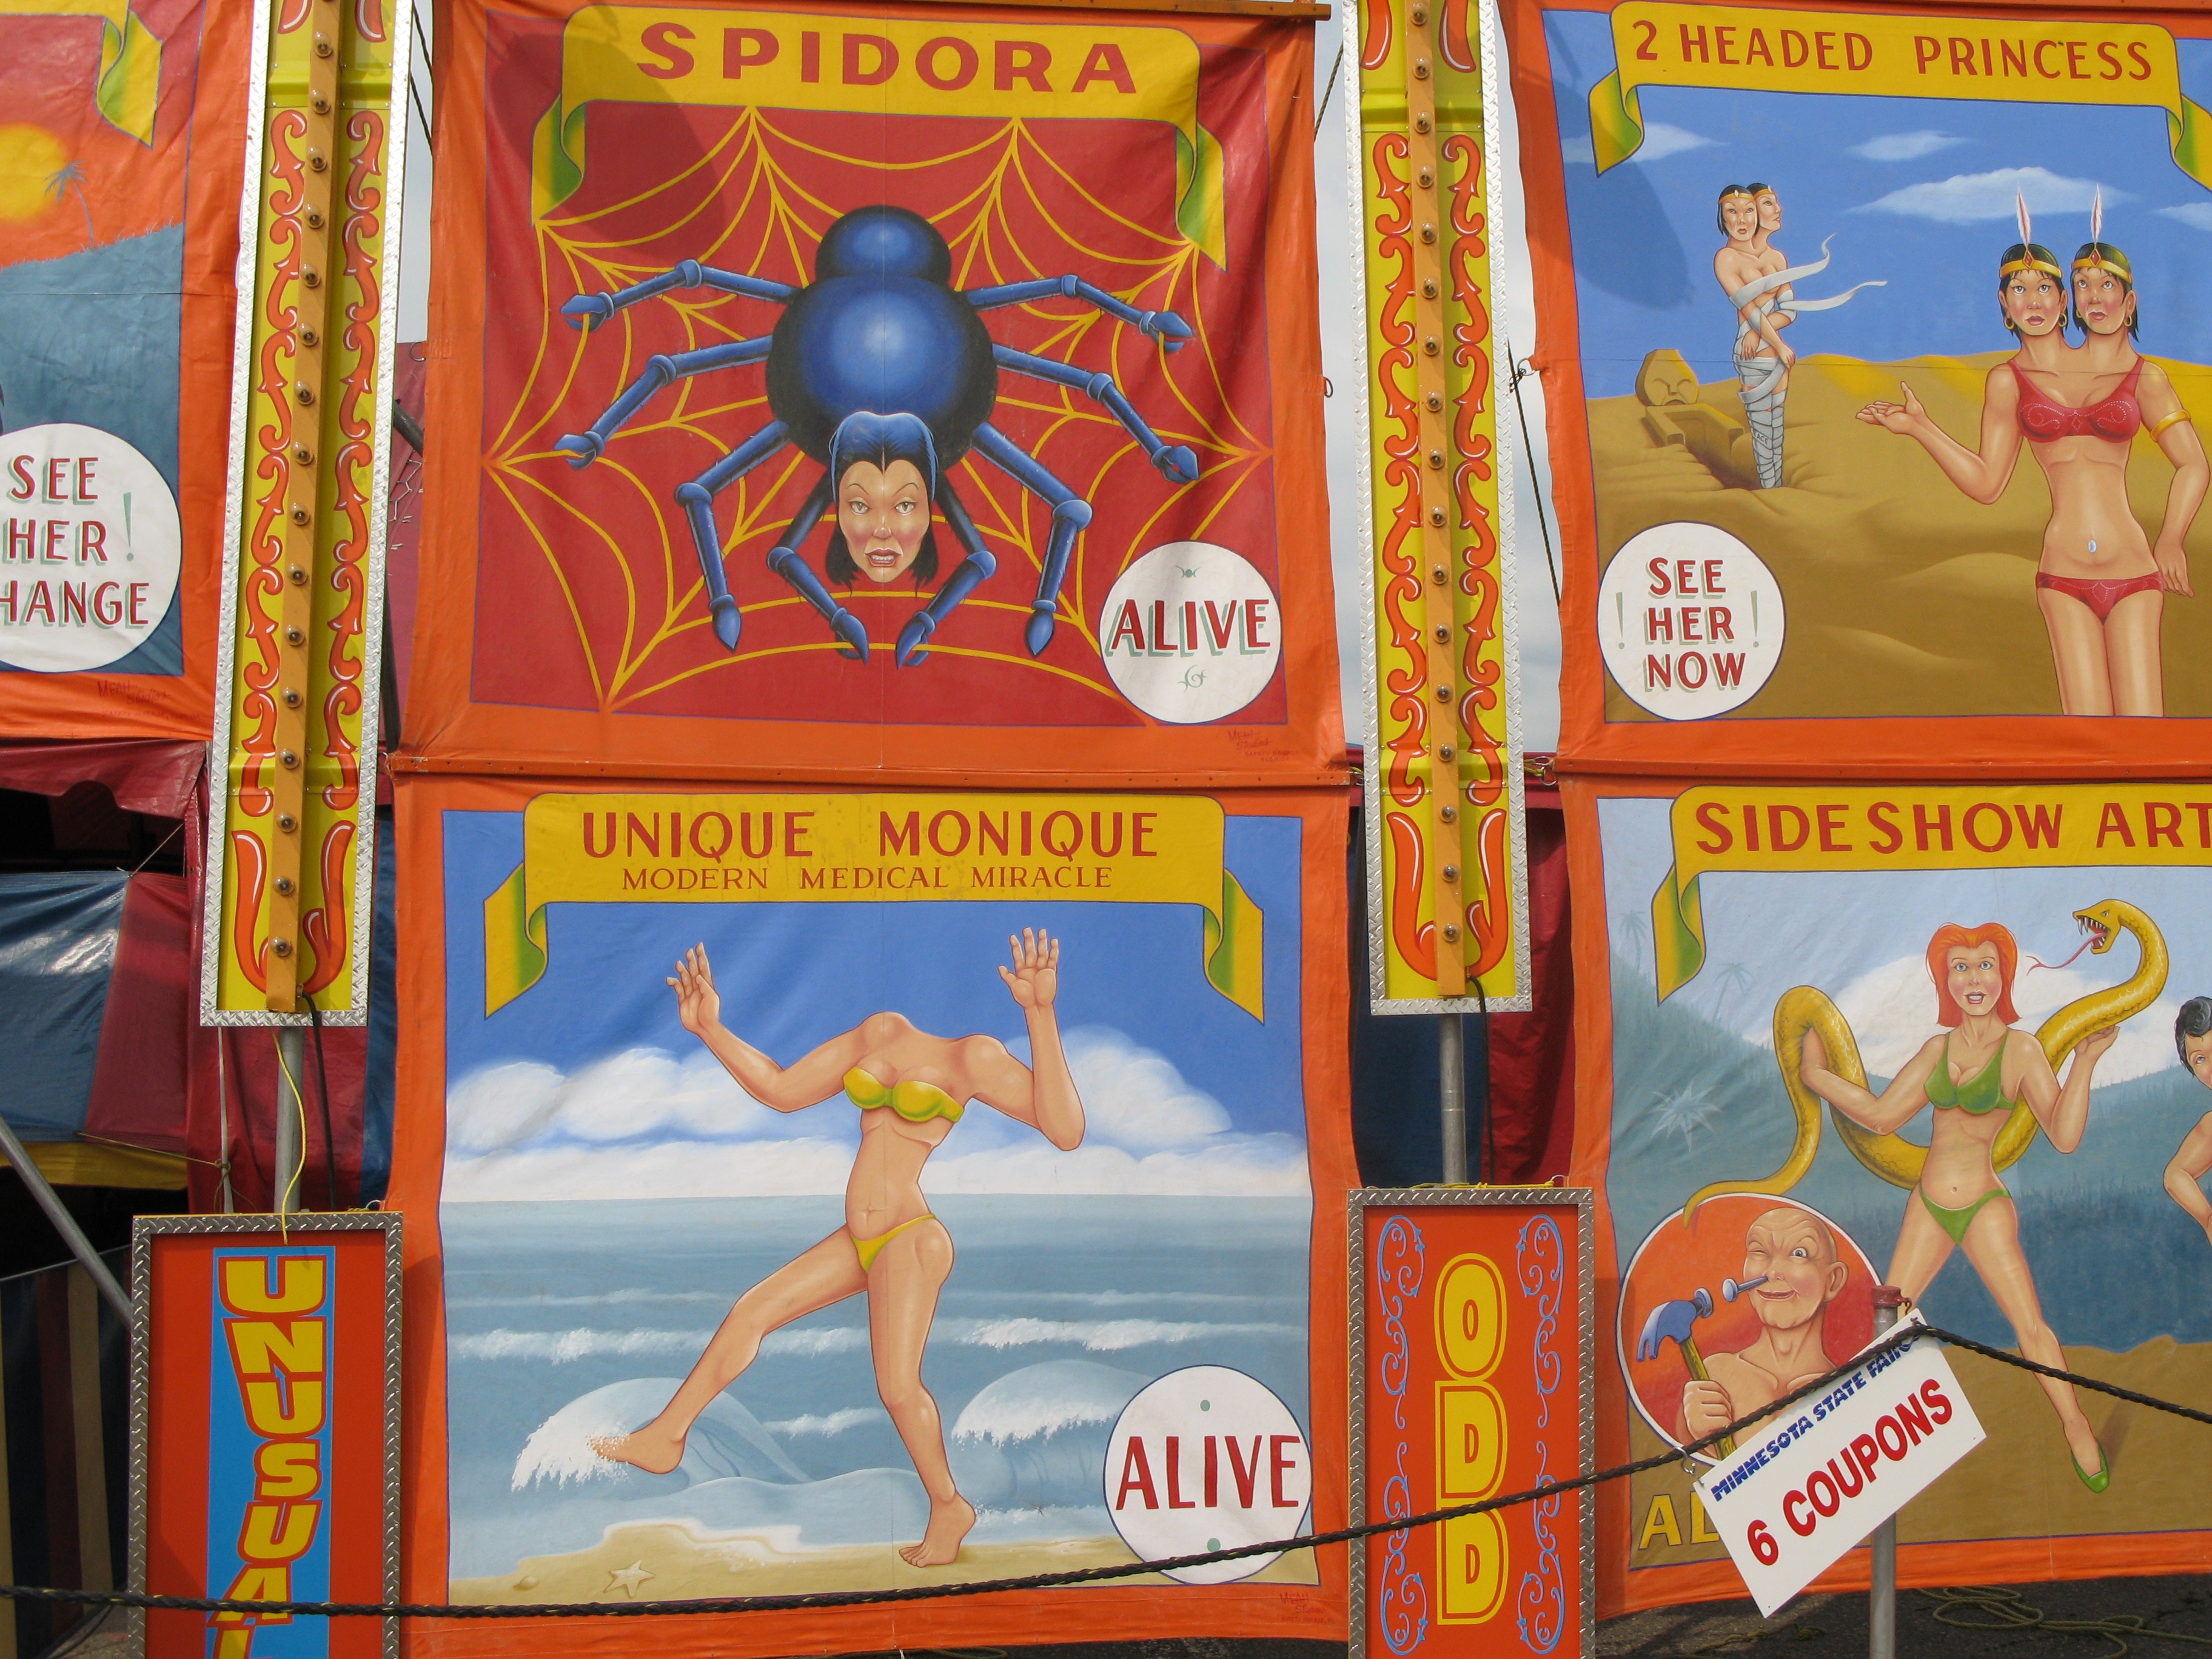
recreation, games, comics